Podolia Eyalet

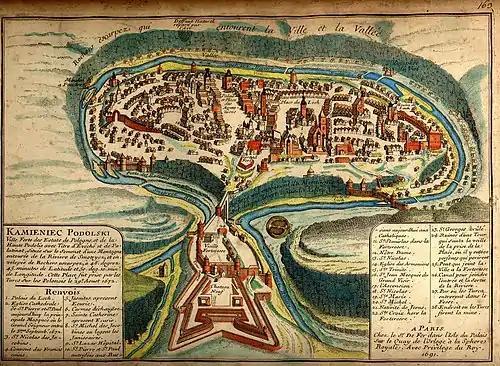
The Ottoman garrison in the city of Kamaniçe, capitol of the Podolia Eyalet

In 1672, the Ottoman army, led by Sultan Mehmed IV, captured Kamaniçe after a short siege. The Treaty of Buchach confirmed Ottoman control of the city, which became the centre of a new eyalet. The treaty was repudiated by the Polish Diet, and war broke out anew.